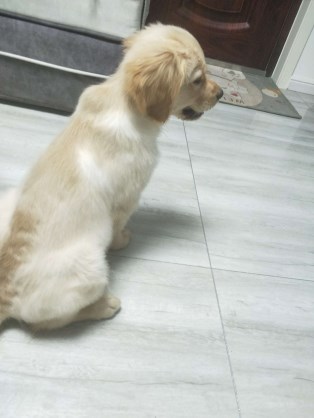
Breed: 5355-n000126-golden_retriever